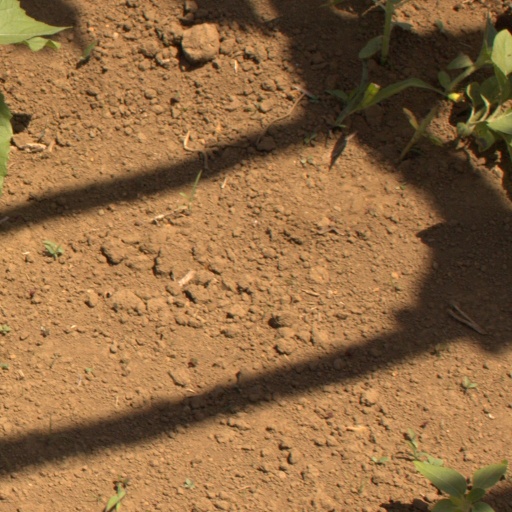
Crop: Jerusalem artichoke